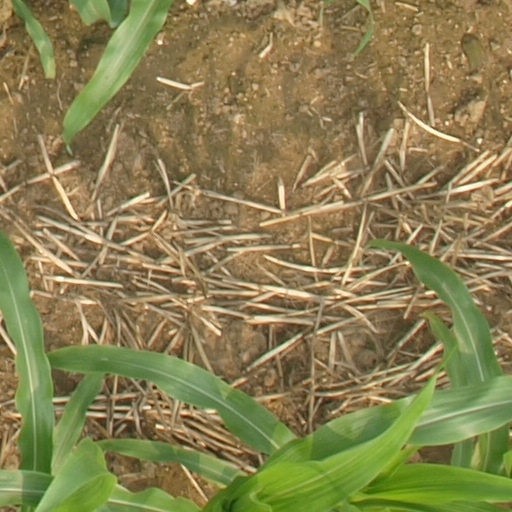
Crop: maize; corn